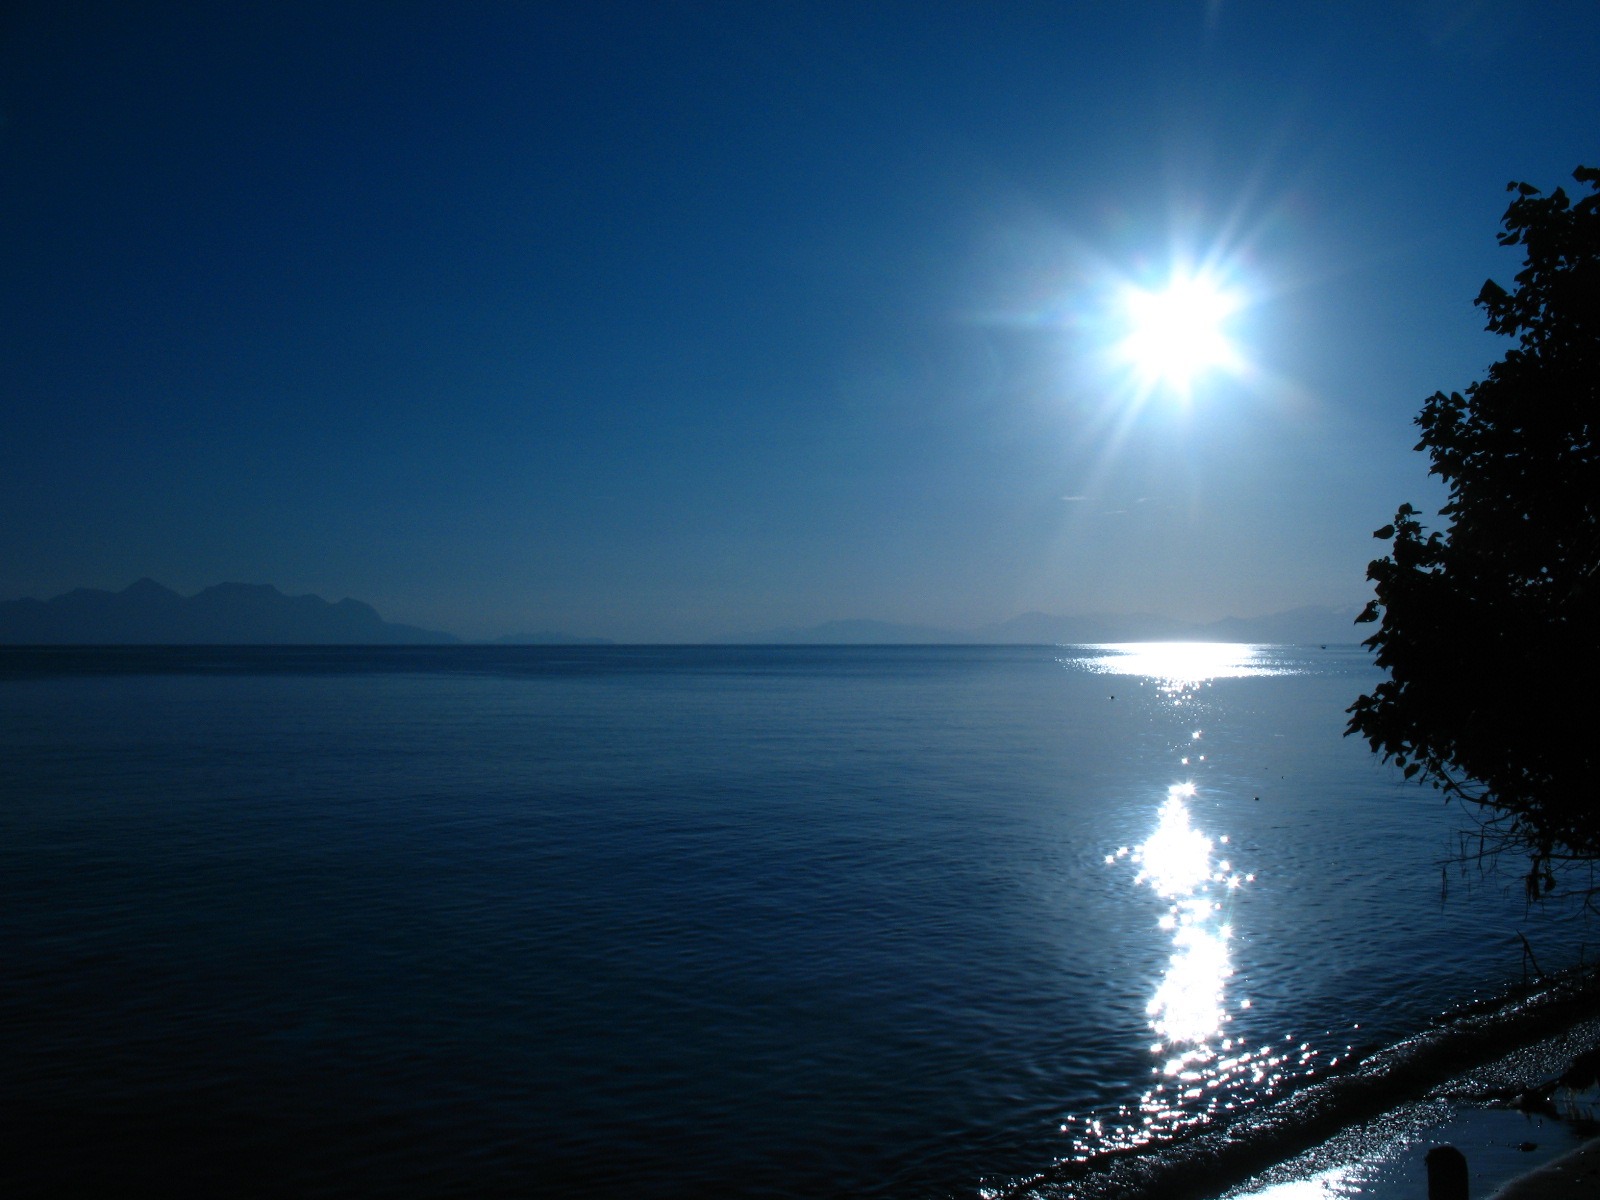
beach, landscape, sea, water, nature, ocean, horizon, silhouette, light, cloud, sky, sunshine, sun, sunrise, white, night, sunlight, morning, lake, dawn, atmosphere, dark, dusk, evening, reflection, blue, twinkle, full moon, moonlight, trees, leaves, stars, branches, bright, sparkling, reflections, rays, dramatic, shiny, shining, lakeshore, shines, sparkles, deep blue, astronomical object, glittering, glitters